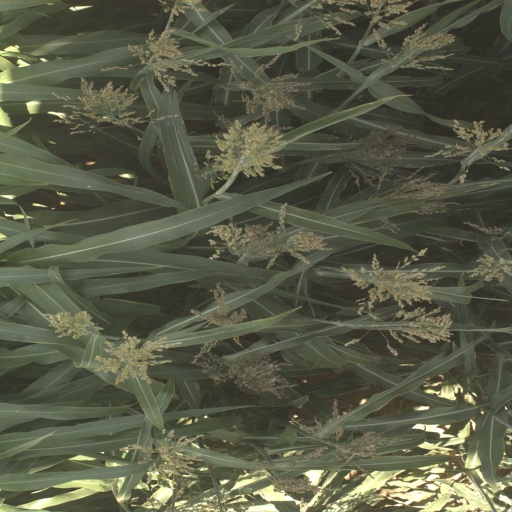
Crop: sorghum